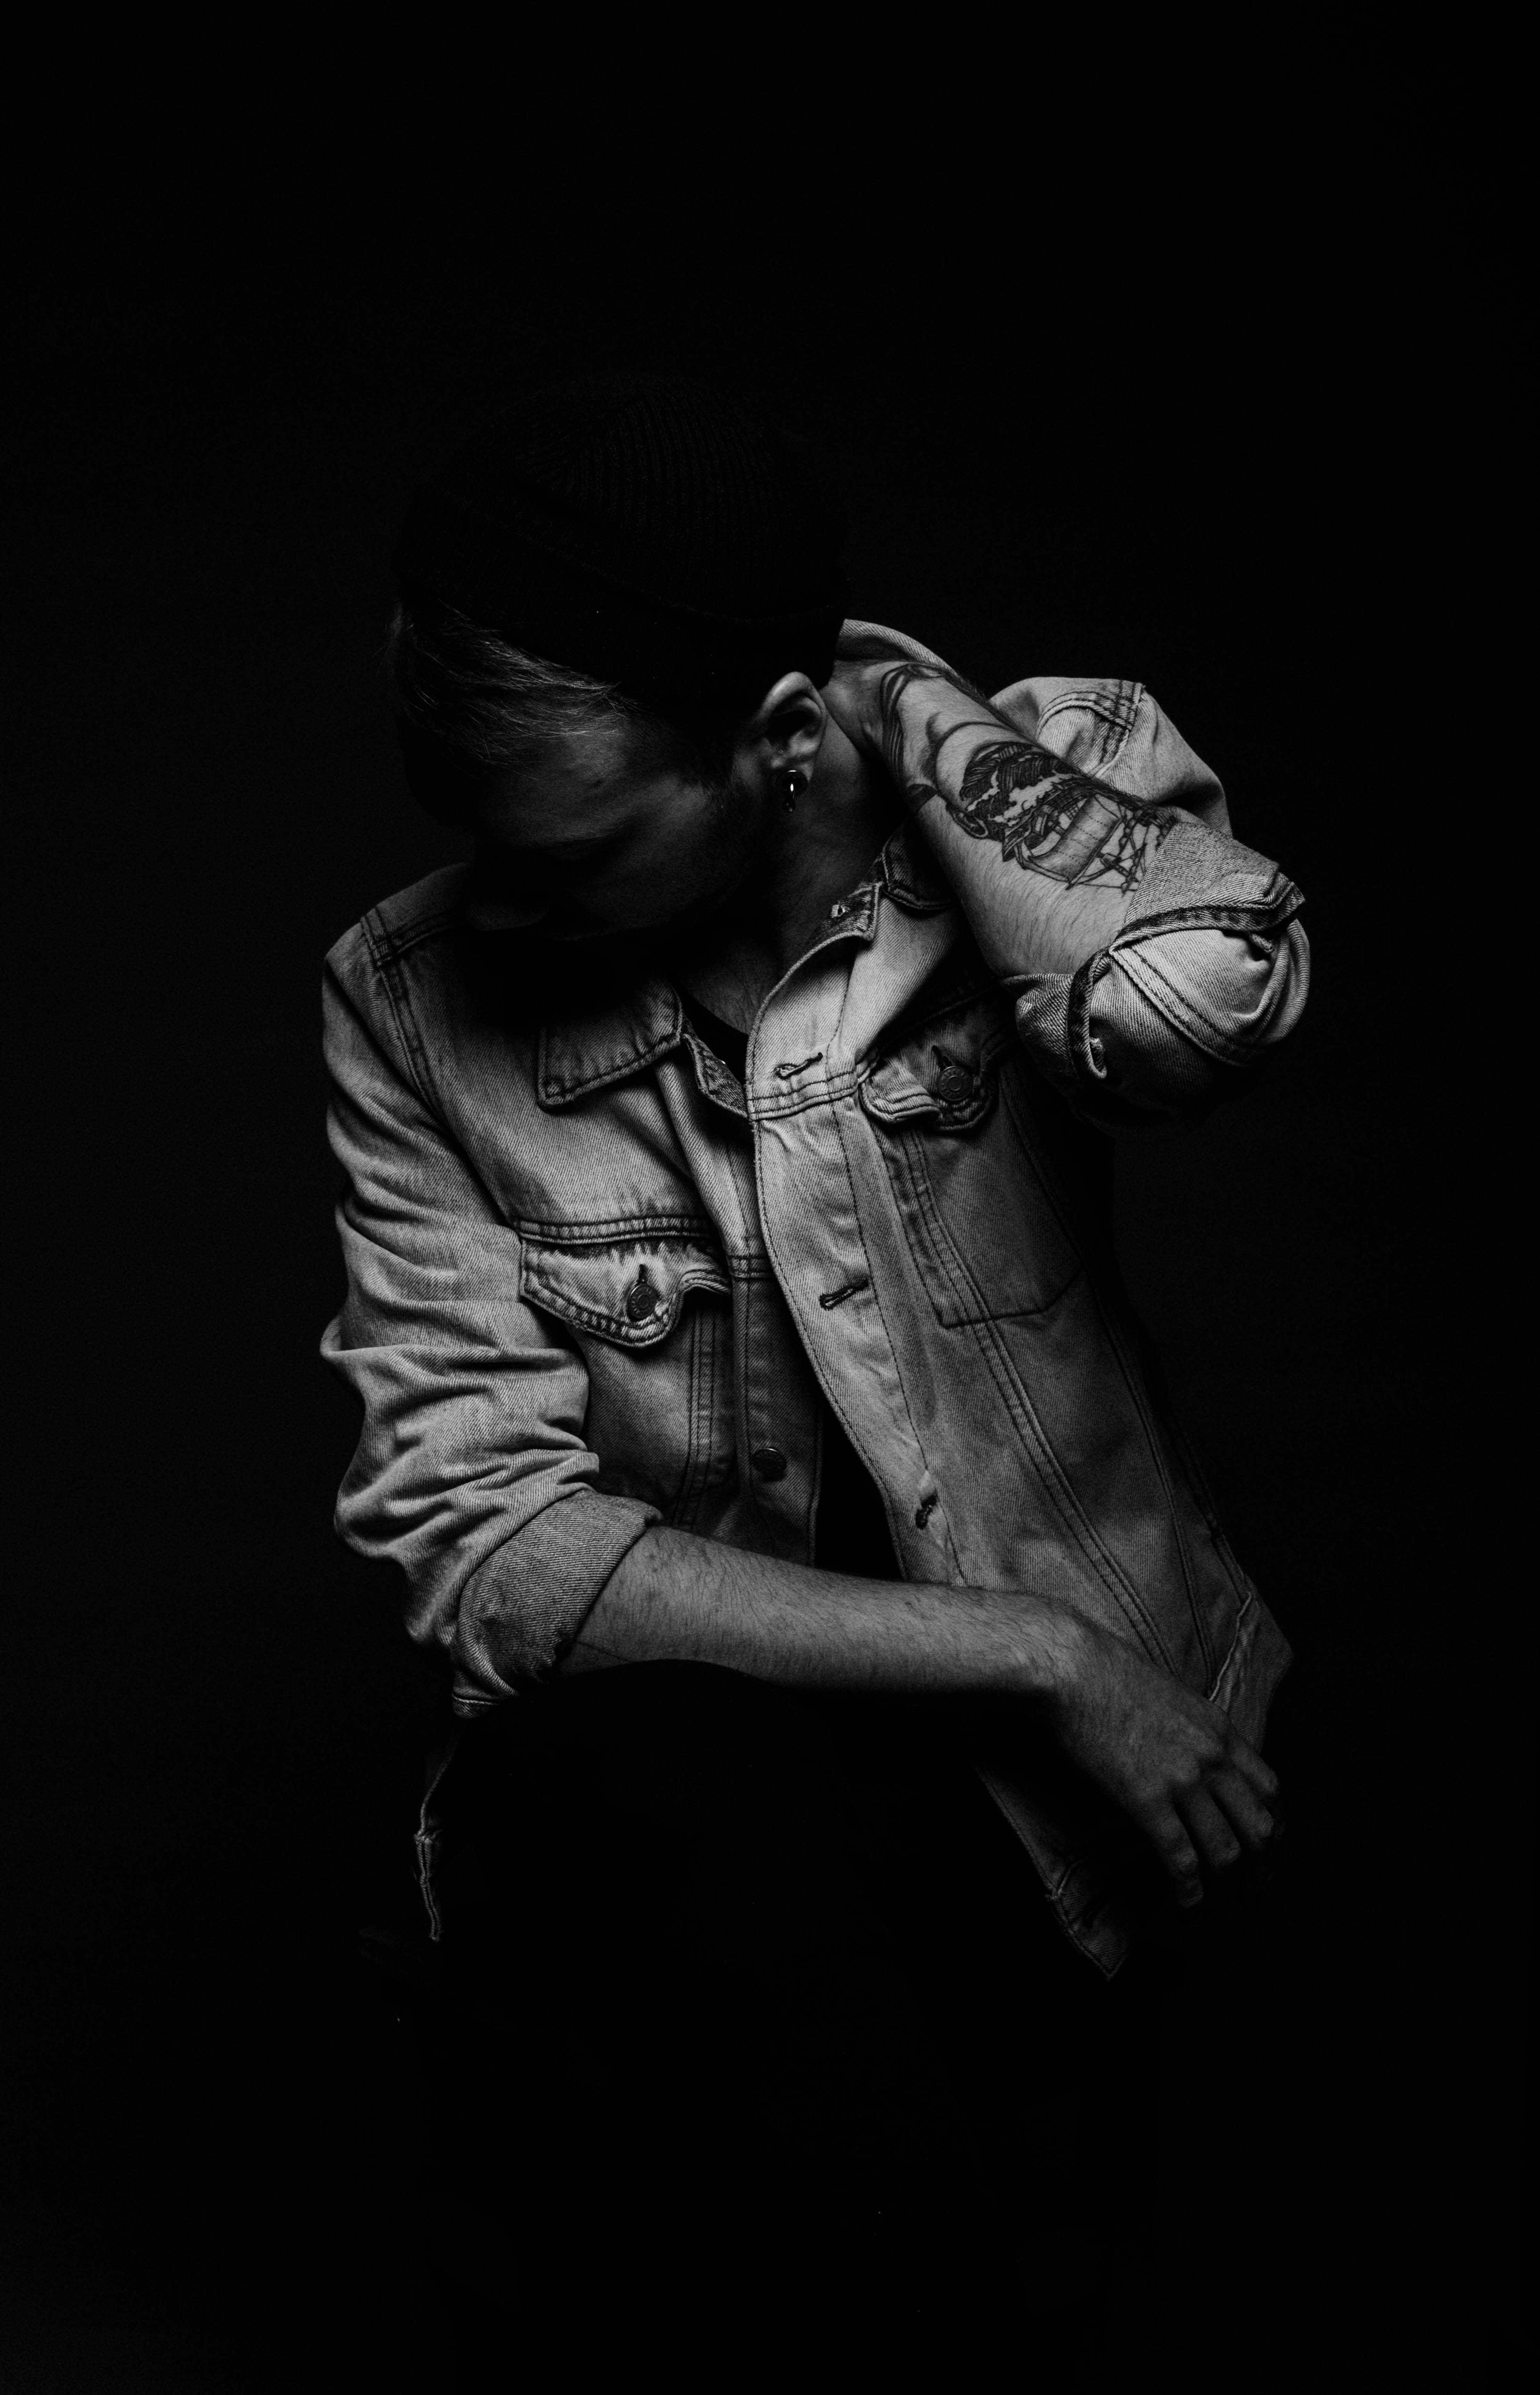
hand, man, black and white, white, photography, male, guy, tattoo, darkness, black, monochrome, photograph, image, photo shoot, monochrome photography, film noir